Smolensk Ring

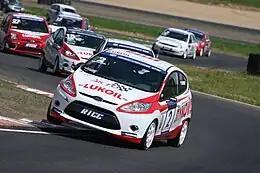
RTCC Ford Fiesta at Smolensk Ring

The Smolensk Ring is a circuit in western Russia near the town of Safonovo in the settlement of Verkhnedneprovsky. It is located east of its namesake city of Smolensk and about west of Moscow. The construction of the circuit started in 2007, and the inaugural international event was a round of the FIA European Truck Racing Championship in August 2010.